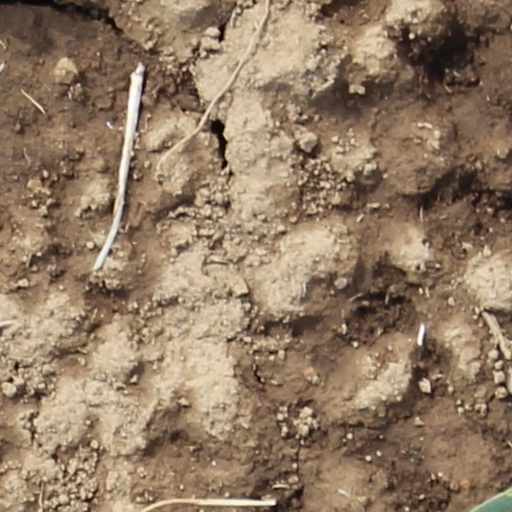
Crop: wheat